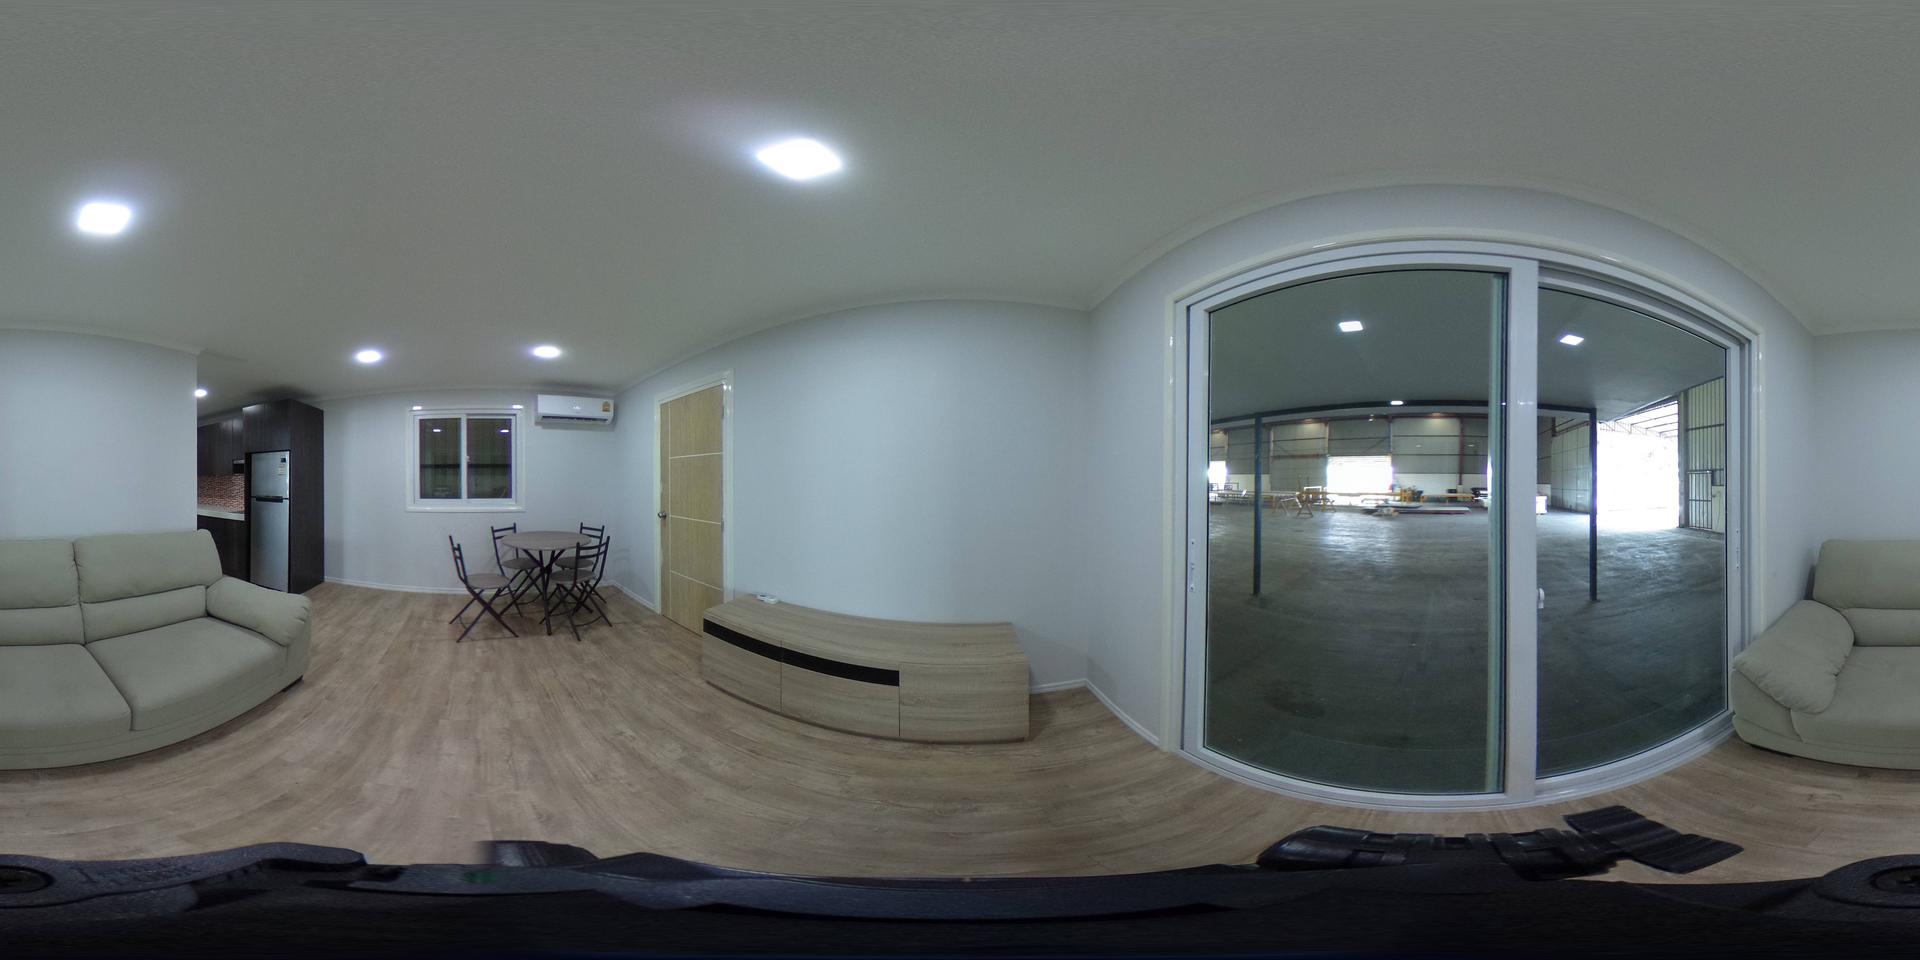
Referred object: the white wall-mounted air conditioner by the window

Referred object: the small round wooden dining table

Referred object: turn right, the wooden TV cabinet below the blank wall